Reading Stadium

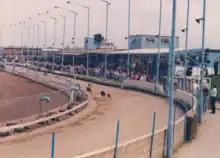
Greyhound track at Reading Stadium Smallmead c.1980

The first greyhound meeting was held on 10 June 1975. The first race was won by Mr T Coleman's Journeywork over 433 metres in a time of 27.84 secs.